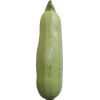
Label: zucchini